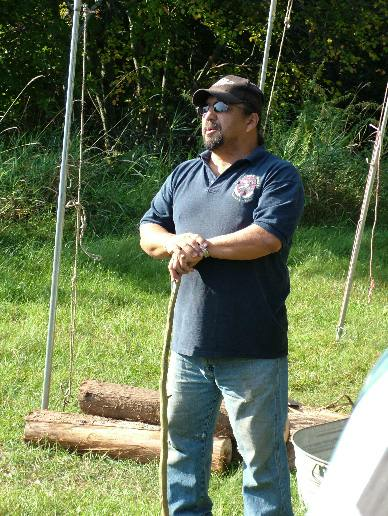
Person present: Yes